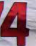
Number: 4